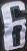
Number: 6